List of Game of Thrones characters

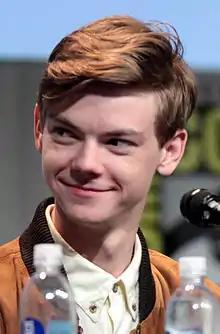
Thomas Sangster

is the daughter of Prince Oberyn Martell by Ellaria Sand. Tyene is fiercer than she looks, especially with her twin daggers. She assists her mother in her plot to assassinate Myrcella Baratheon as revenge against Cersei, whose actions led to Oberyn's death. In the ensuing fight with Jaime Lannister and Bronn, she poisons Bronn by striking him with a poison-coated dagger before they are all arrested. In the cells, she strips in front of Bronn to hasten his heartbeat as well as the poison's effects, though she shows him mercy and gives him the cure. She later synthesises a similar poison for Ellaria, who uses it to poison Myrcella. She gives Ellaria the antidote before she too is killed. When Doran finds out, Tyene kills Areo Hotah while Ellaria stabs Doran in the chest. Tyene subsequently watches her own uncle die without remorse. She is later present when Ellaria meets with Olenna Tyrell to discuss an alliance with Daenerys Targaryen, where she is silenced by Olenna before she can speak. While journeying to Sunspear with her sisters and Ellaria aboard Yara Greyjoy's ship, Tyene is captured by Euron Greyjoy while defending her mother and taken as a captive aboard his flagship, "Silence". Given as a gift to Cersei, Tyene is chained with her mother in a dungeon. Cersei uses a version of the poison on Tyene and leaves her chained in front of her mother so that Ellaria can watch her daughter not just die but decompose.